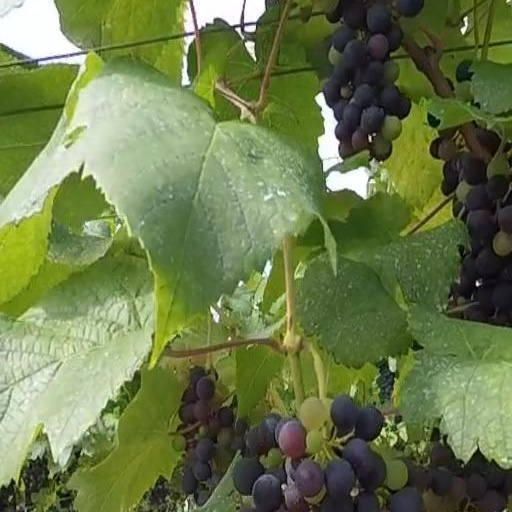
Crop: grape